Orquesta Mondragón

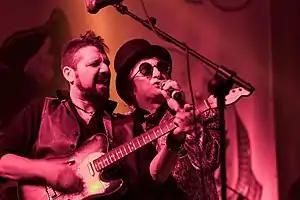

Orquesta Mondragón is a Spanish pop rock band from San Sebastián (Basque Country), very popular in the 1980s, led by Javier Gurruchaga. The group was founded in 1976 and continues today.